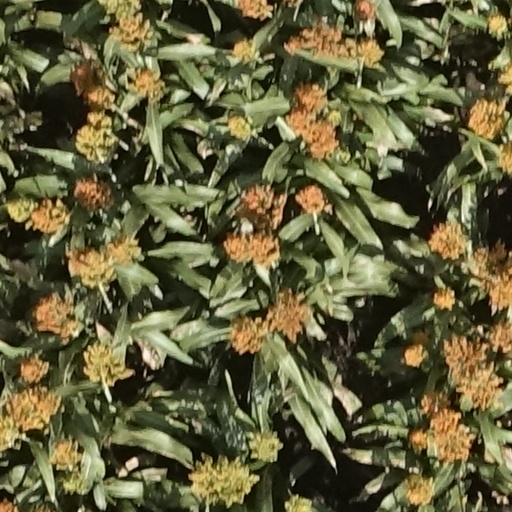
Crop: sorghum